George T. Bye

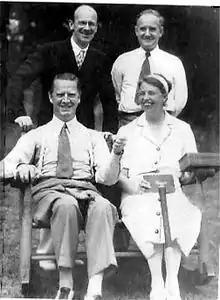
Clients of George T. Bye (upper right) included: Eleanor Roosevelt (lower right), Deems Taylor (upper left), and Westbrook Pegler (lower left), shown here at the home of Lowell Thomas at Quaker Lake, Pawling, New York (1938)

Bye's writers included Frank Buck, Eleanor Roosevelt, Charles A. Lindbergh, Alexander Woollcott, Rebecca West, Westbrook Pegler, John Erskine, Rose Wilder Lane, Laura Ingalls Wilder, Richard and Frances Lockridge (who wrote the Mr. and Mrs. North mystery novels), Alfred E. Smith, Franklin P. Adams, Frederick Hazlitt Brennan, Wilbur Daniel Steele, Heywood Broun, Deems Taylor, Donald C. Peattie and General of the Armies John J. Pershing.